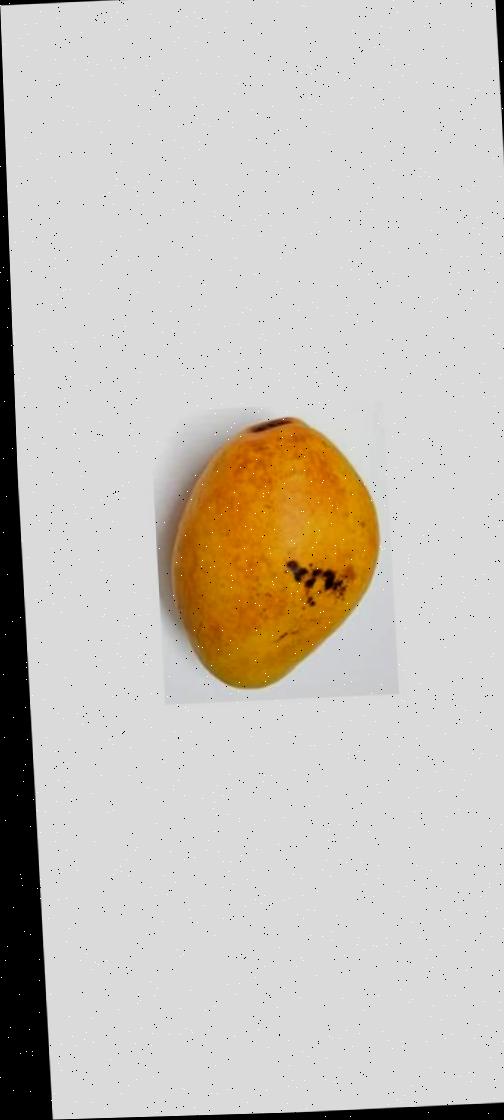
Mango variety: Bari-11